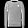
Label: Pullover